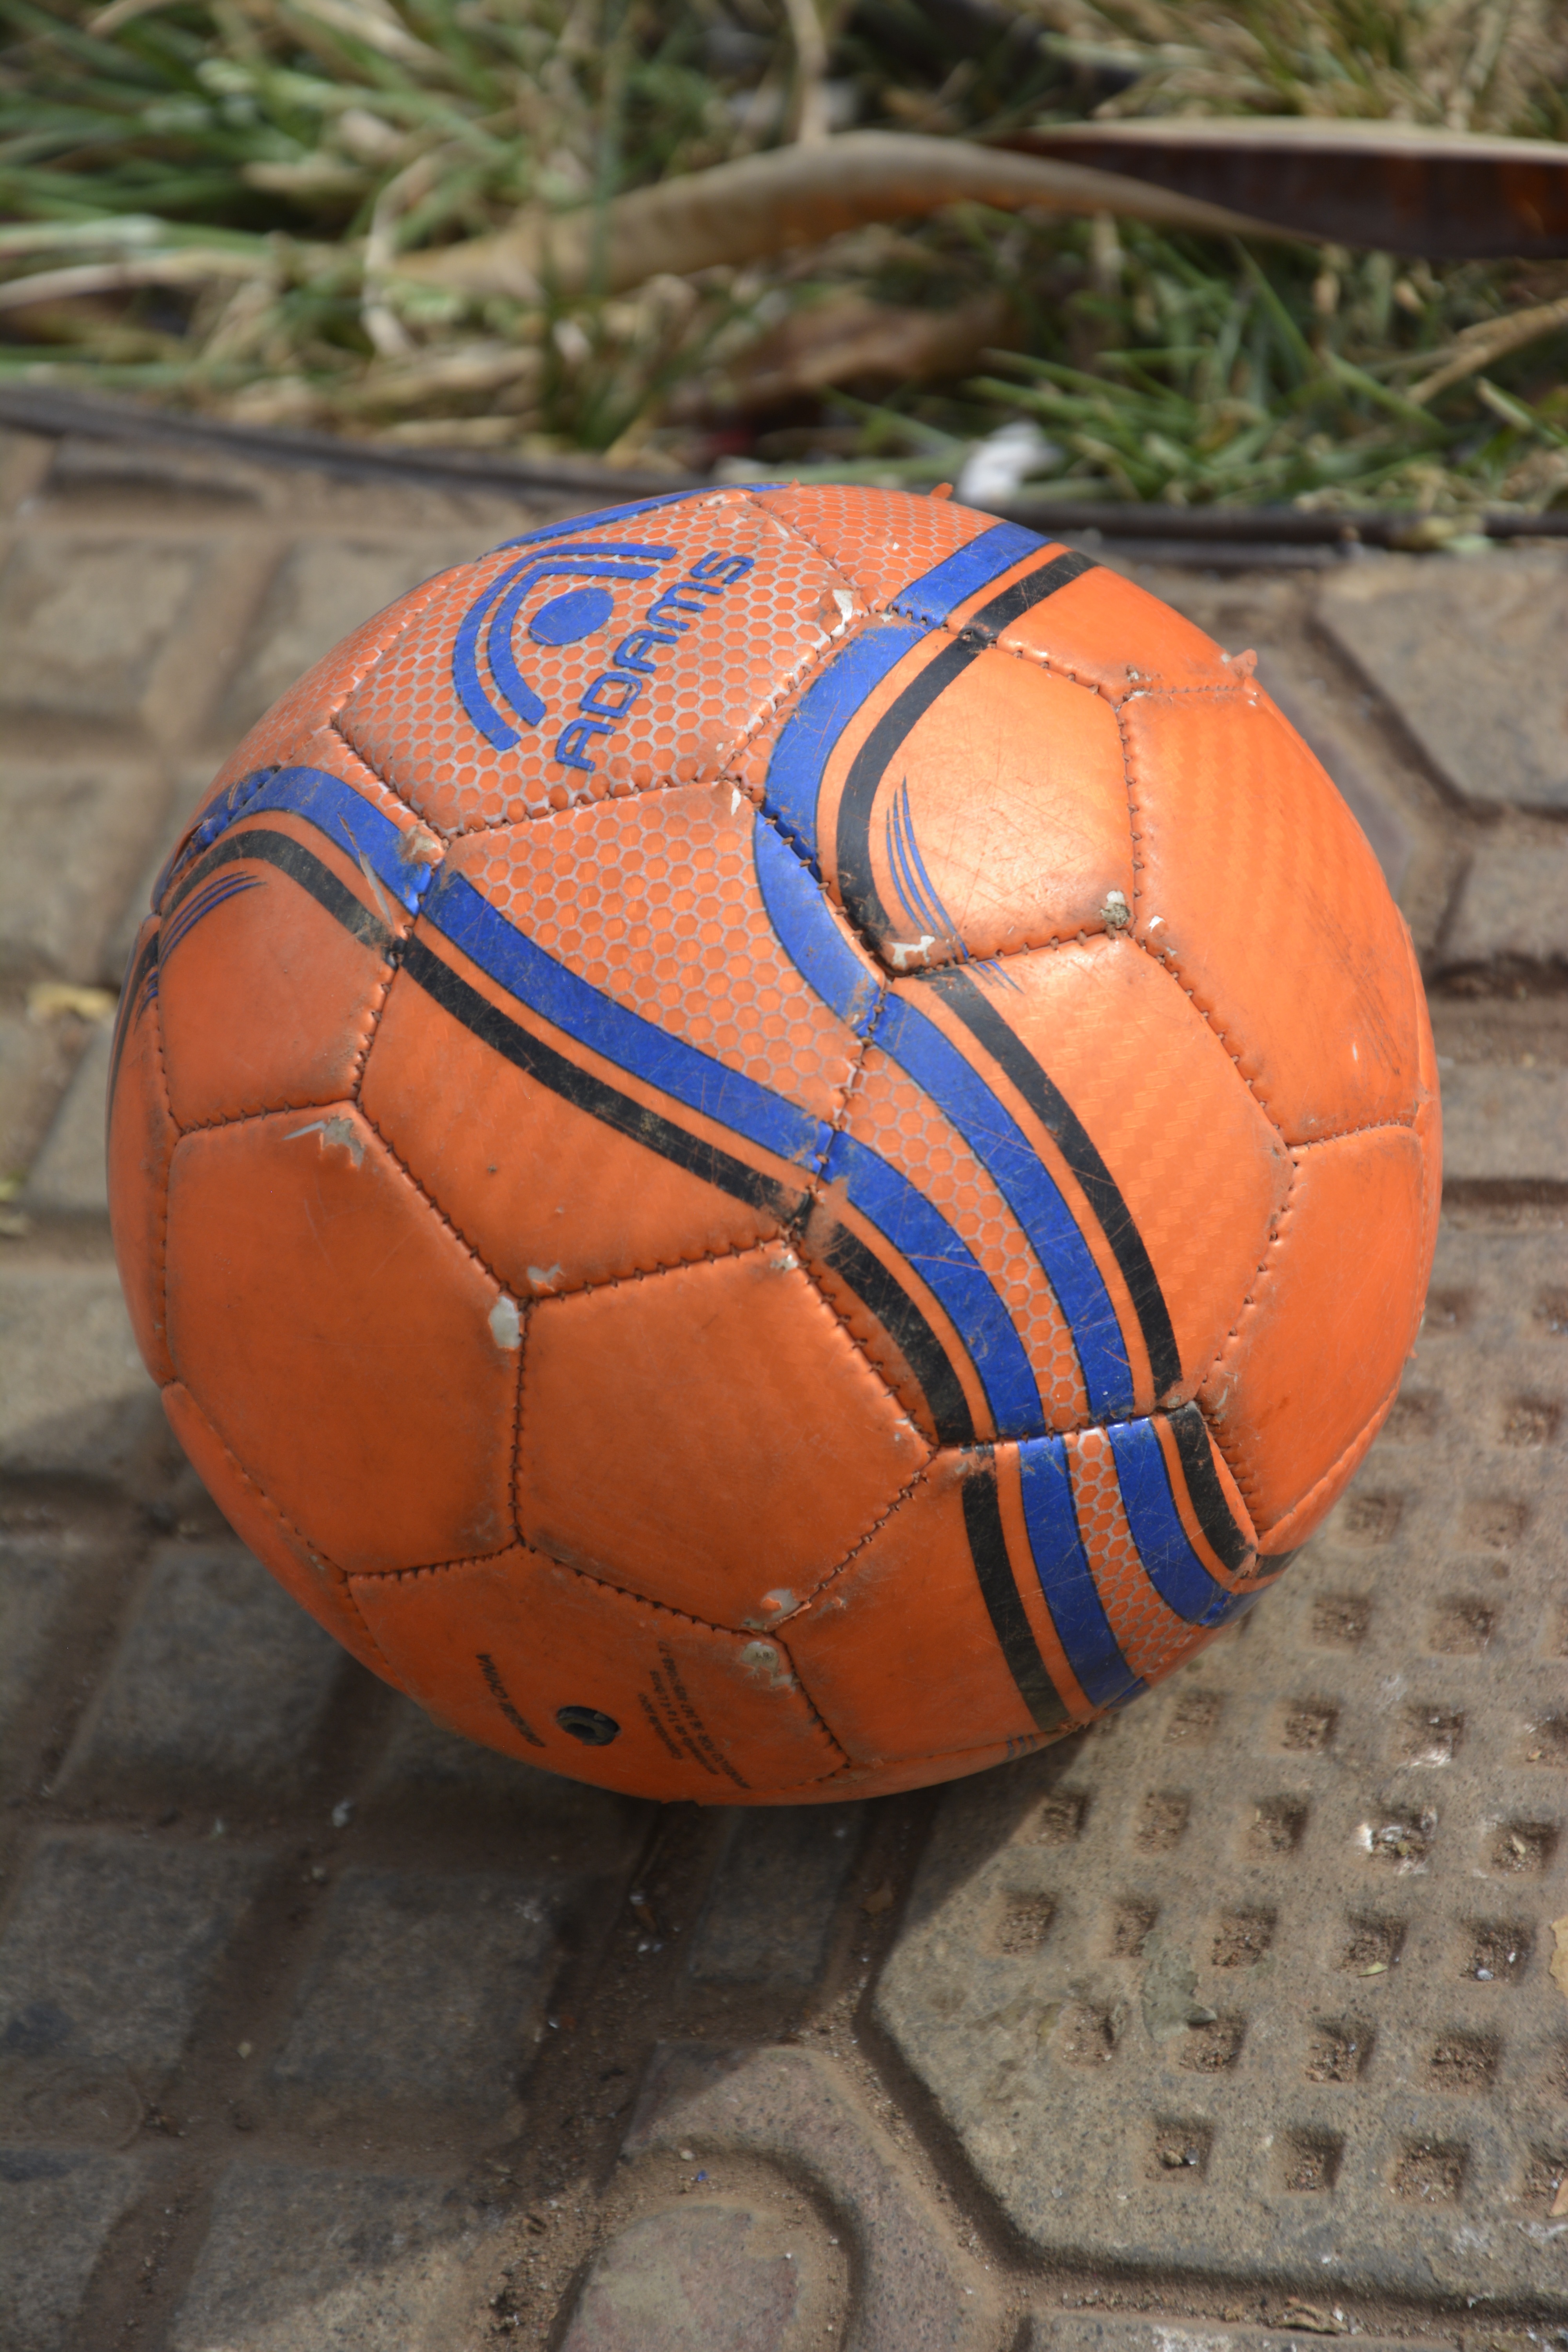
food, pumpkin, football, sports equipment, ball, carving, orange ball